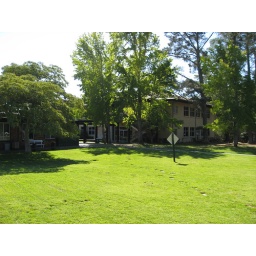
Senior lawn, classroom building in back.